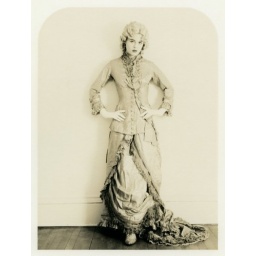
Nicole in seafoam green silk ball gown - Timothy G Piotrowski